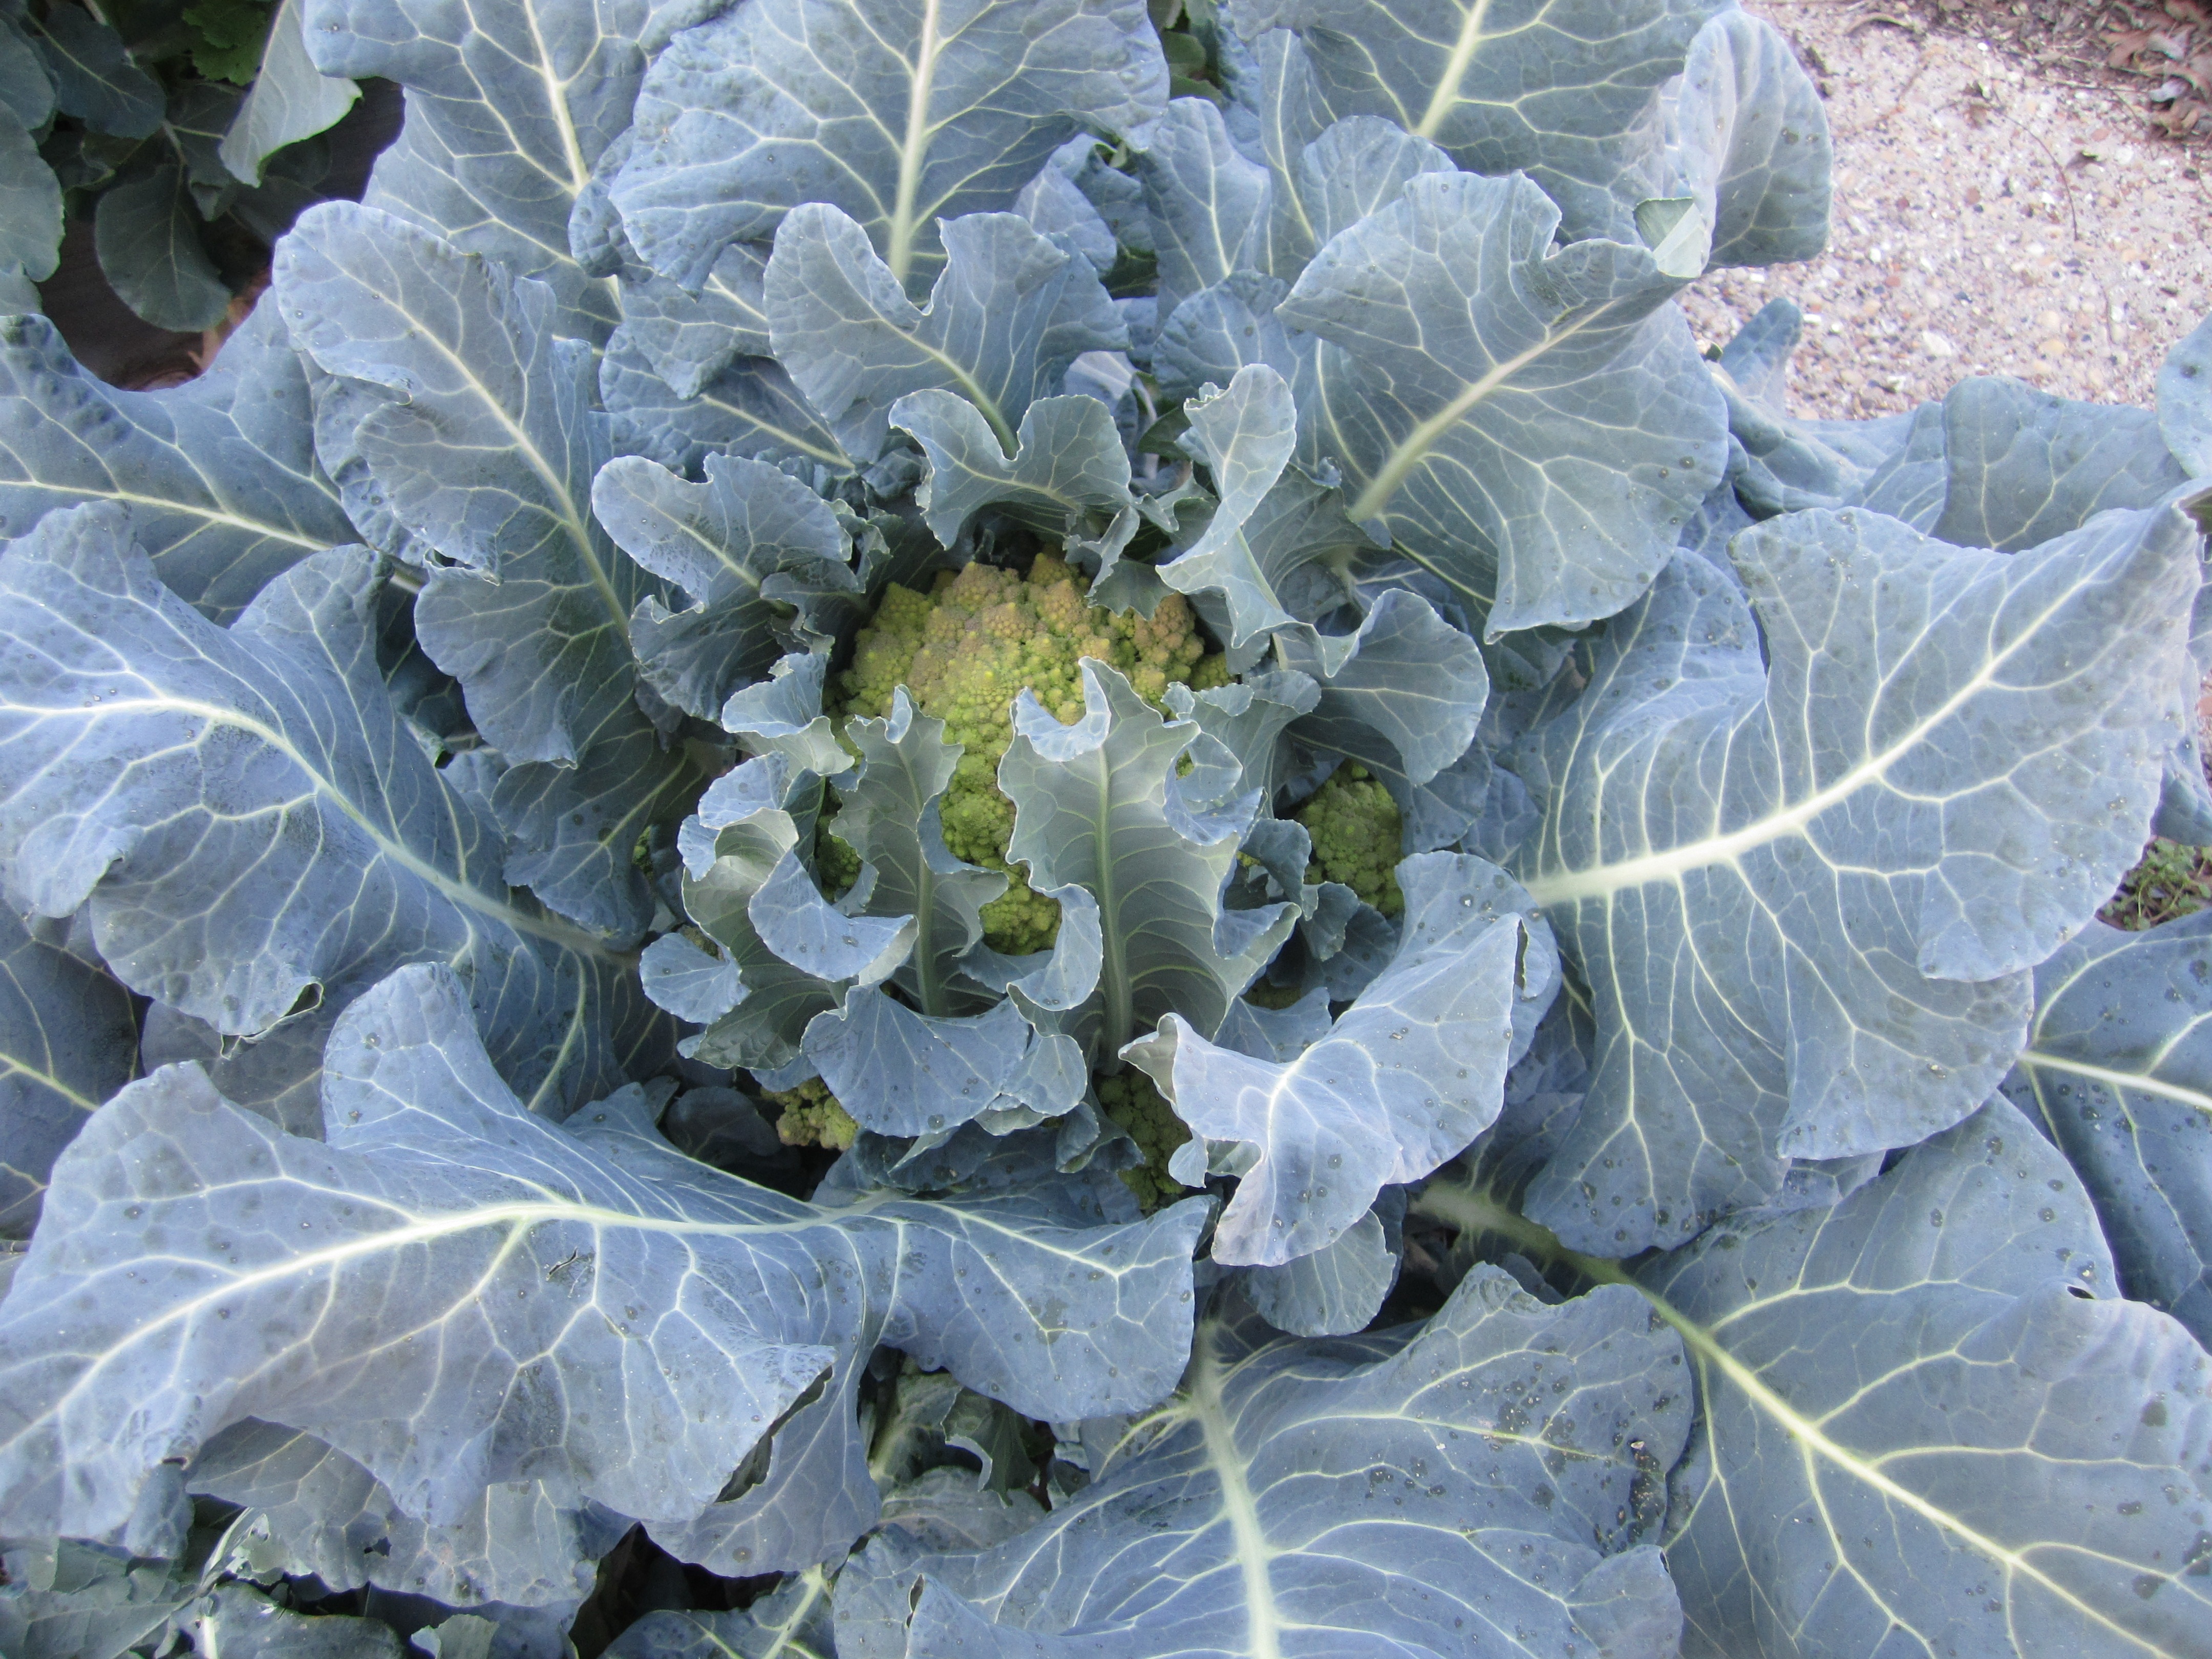
plant, flower, food, green, produce, vegetable, garden, leaves, nutrition, cabbage, brassica, collard greens, flowering plant, plant leaves, annual plant, land plant, leaf vegetable